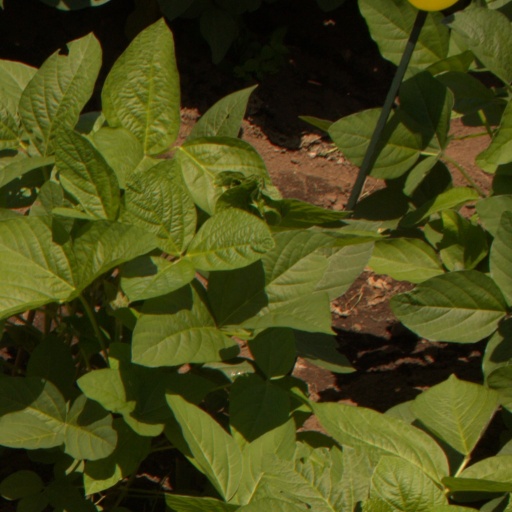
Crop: soybean